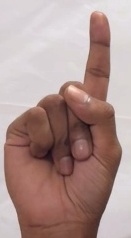
ASL sign: 1